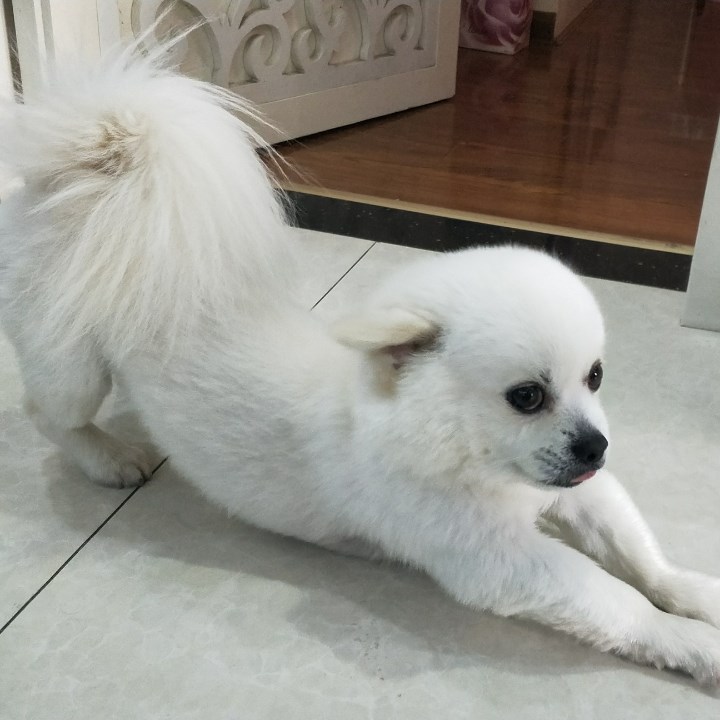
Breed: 1936-n000005-Pomeranian